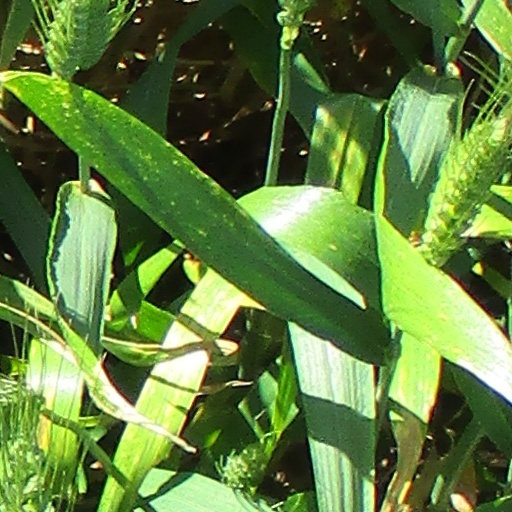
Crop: wheat